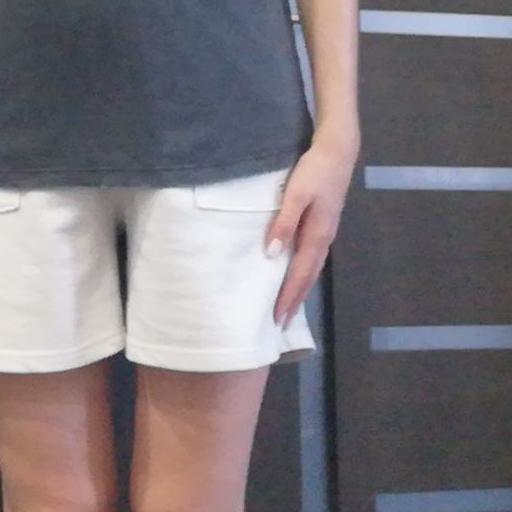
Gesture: no_gesture